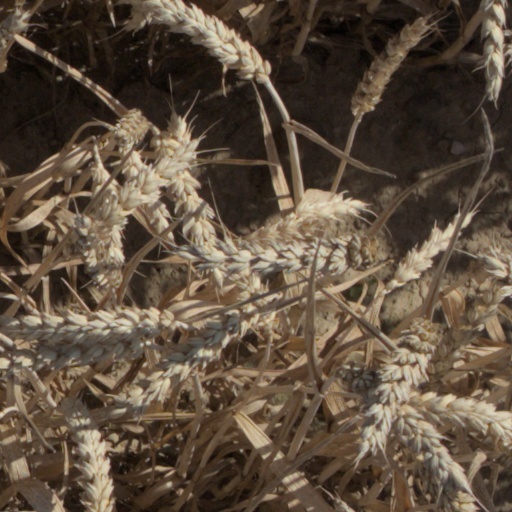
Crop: wheat